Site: brandenburg
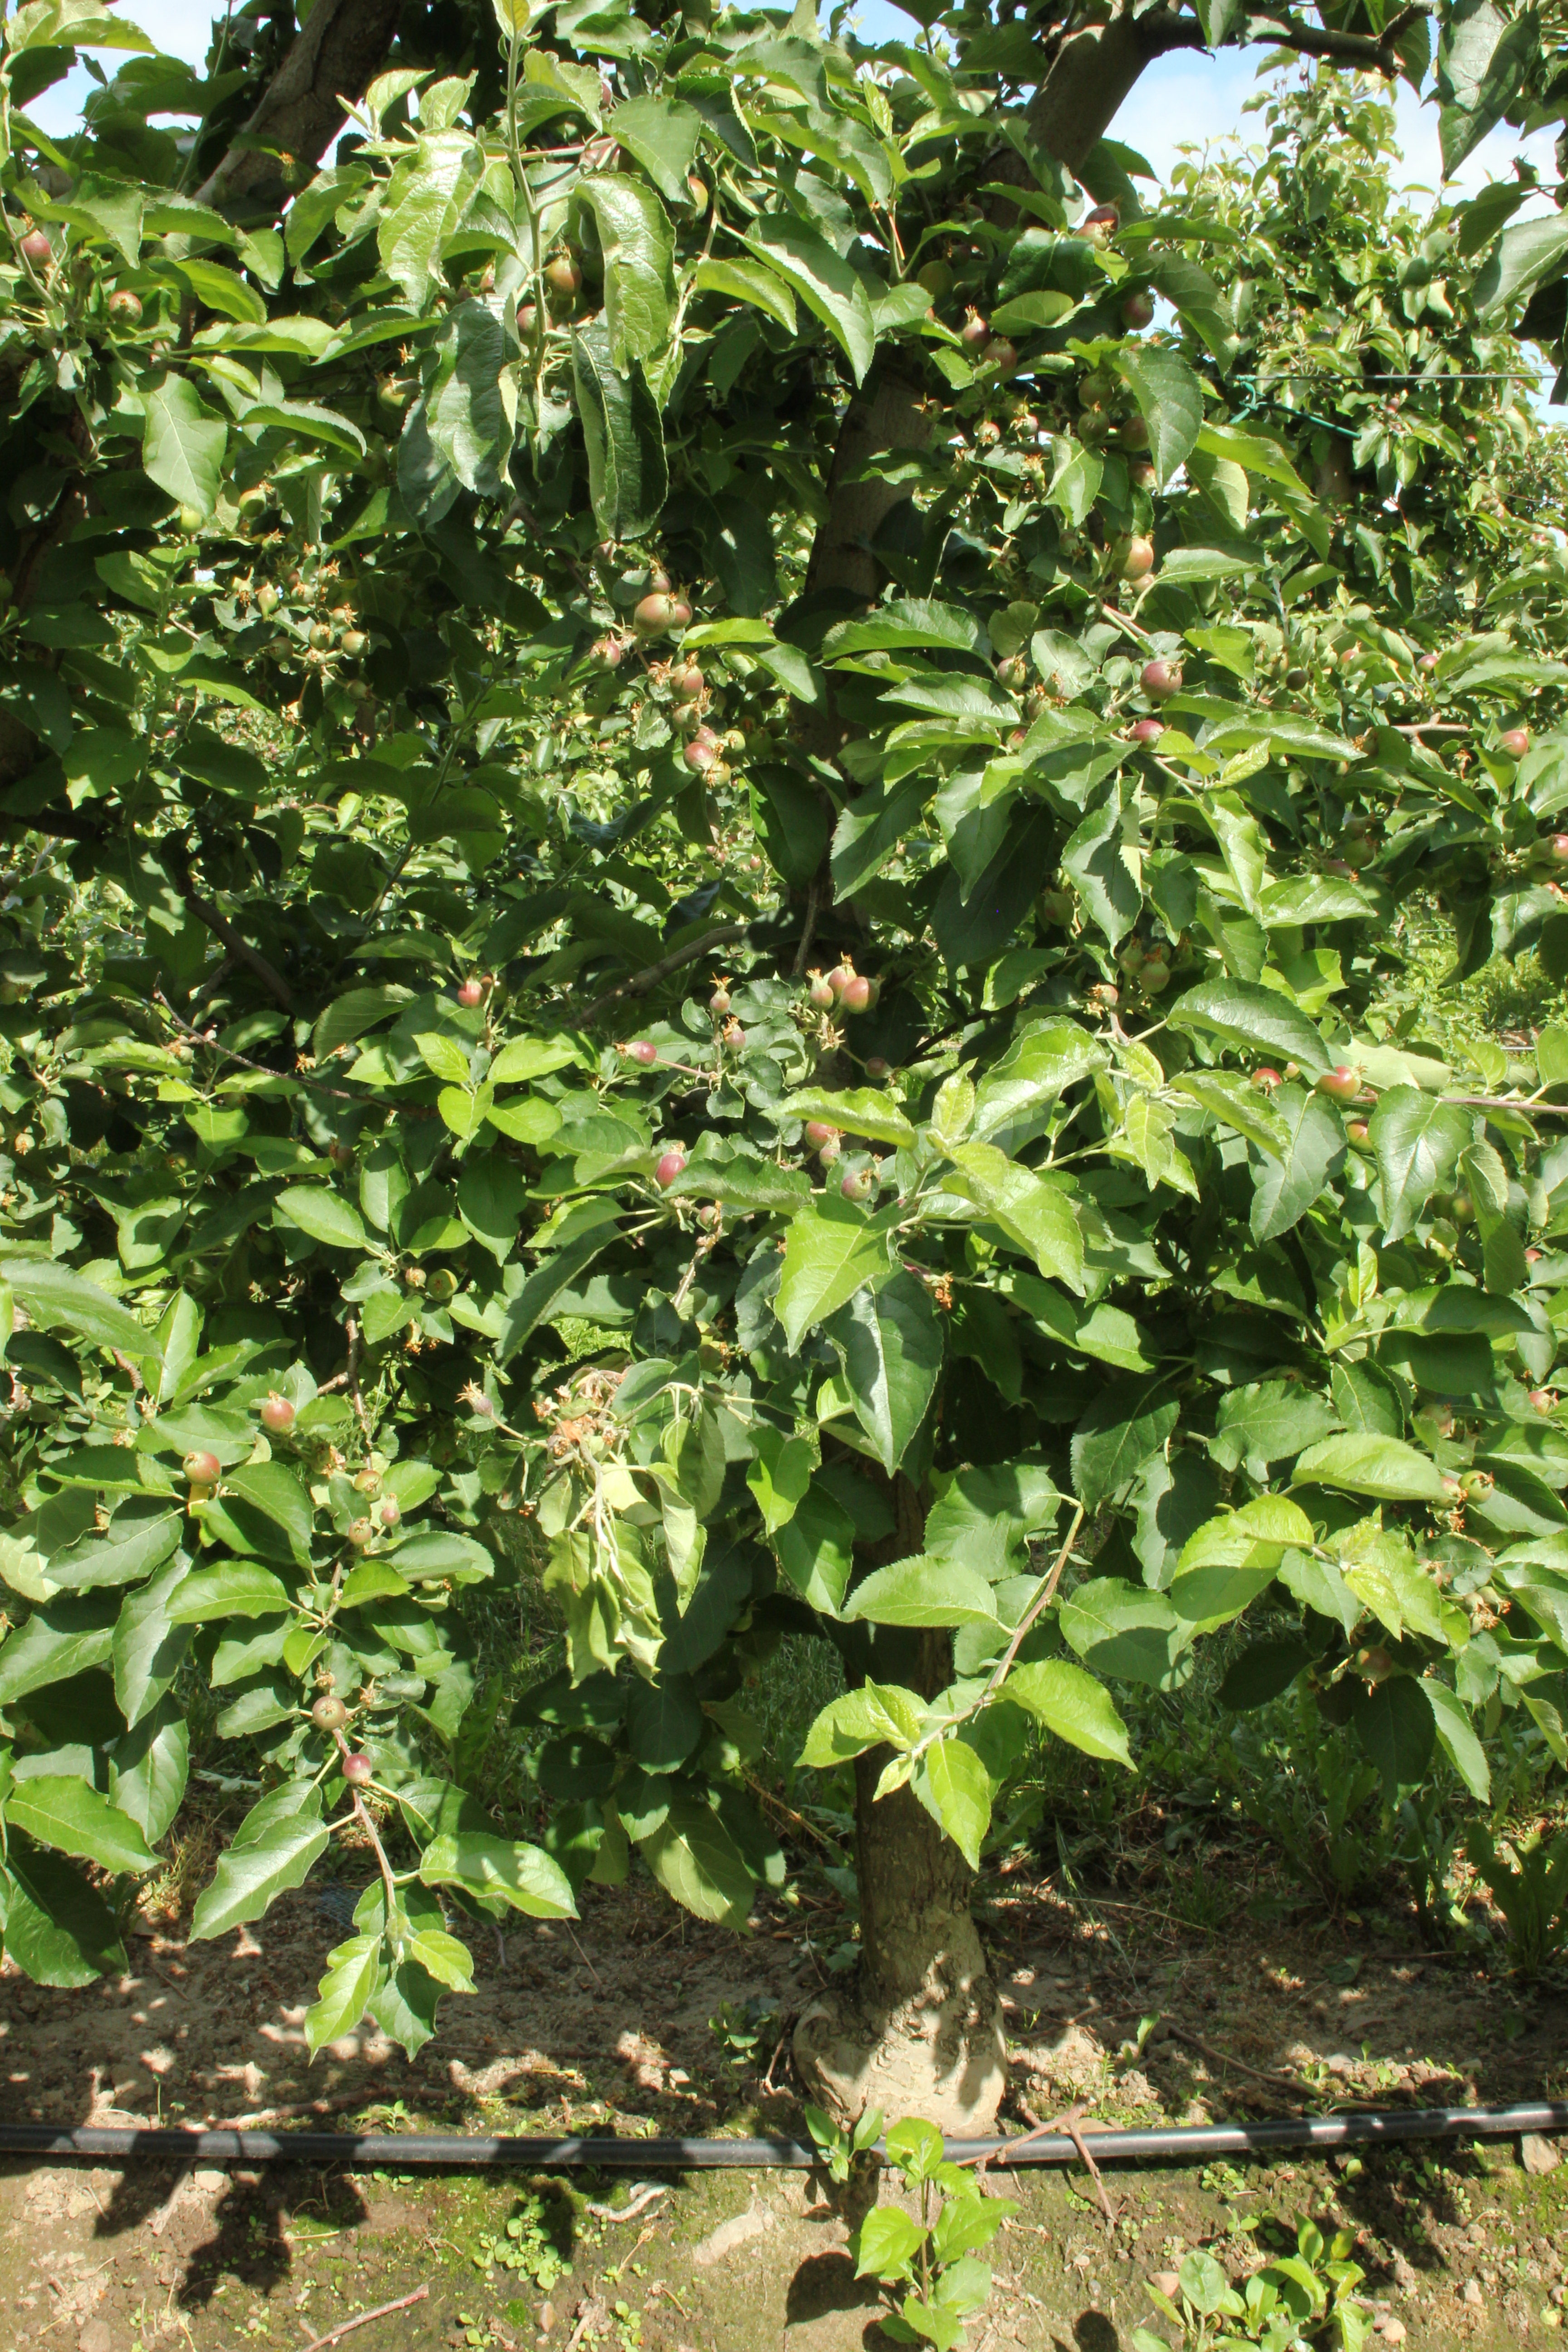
Growth stage (BBCH 72): Development of fruit